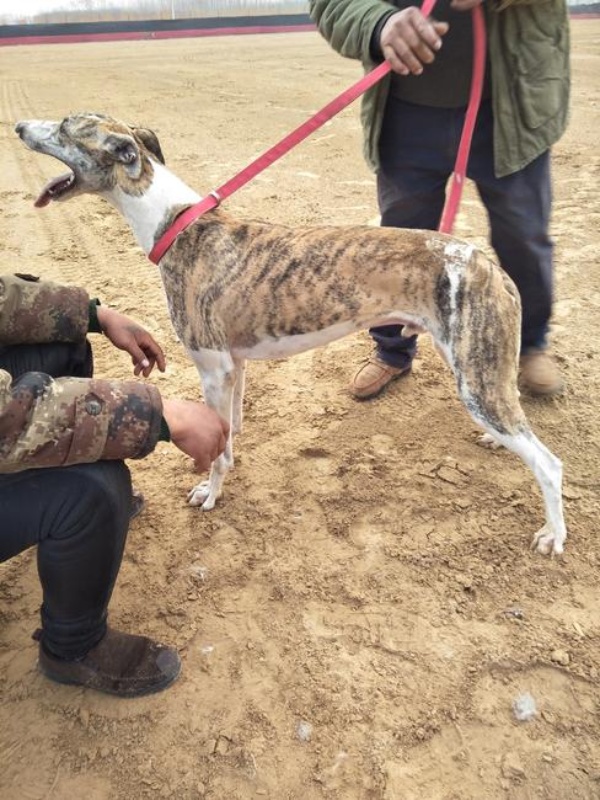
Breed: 253-n000105-Cane_Carso